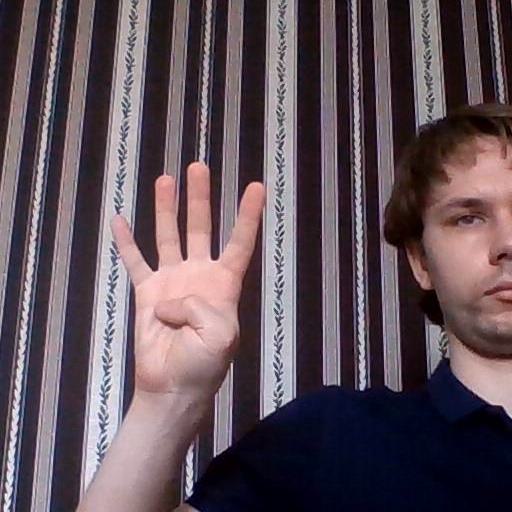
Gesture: four